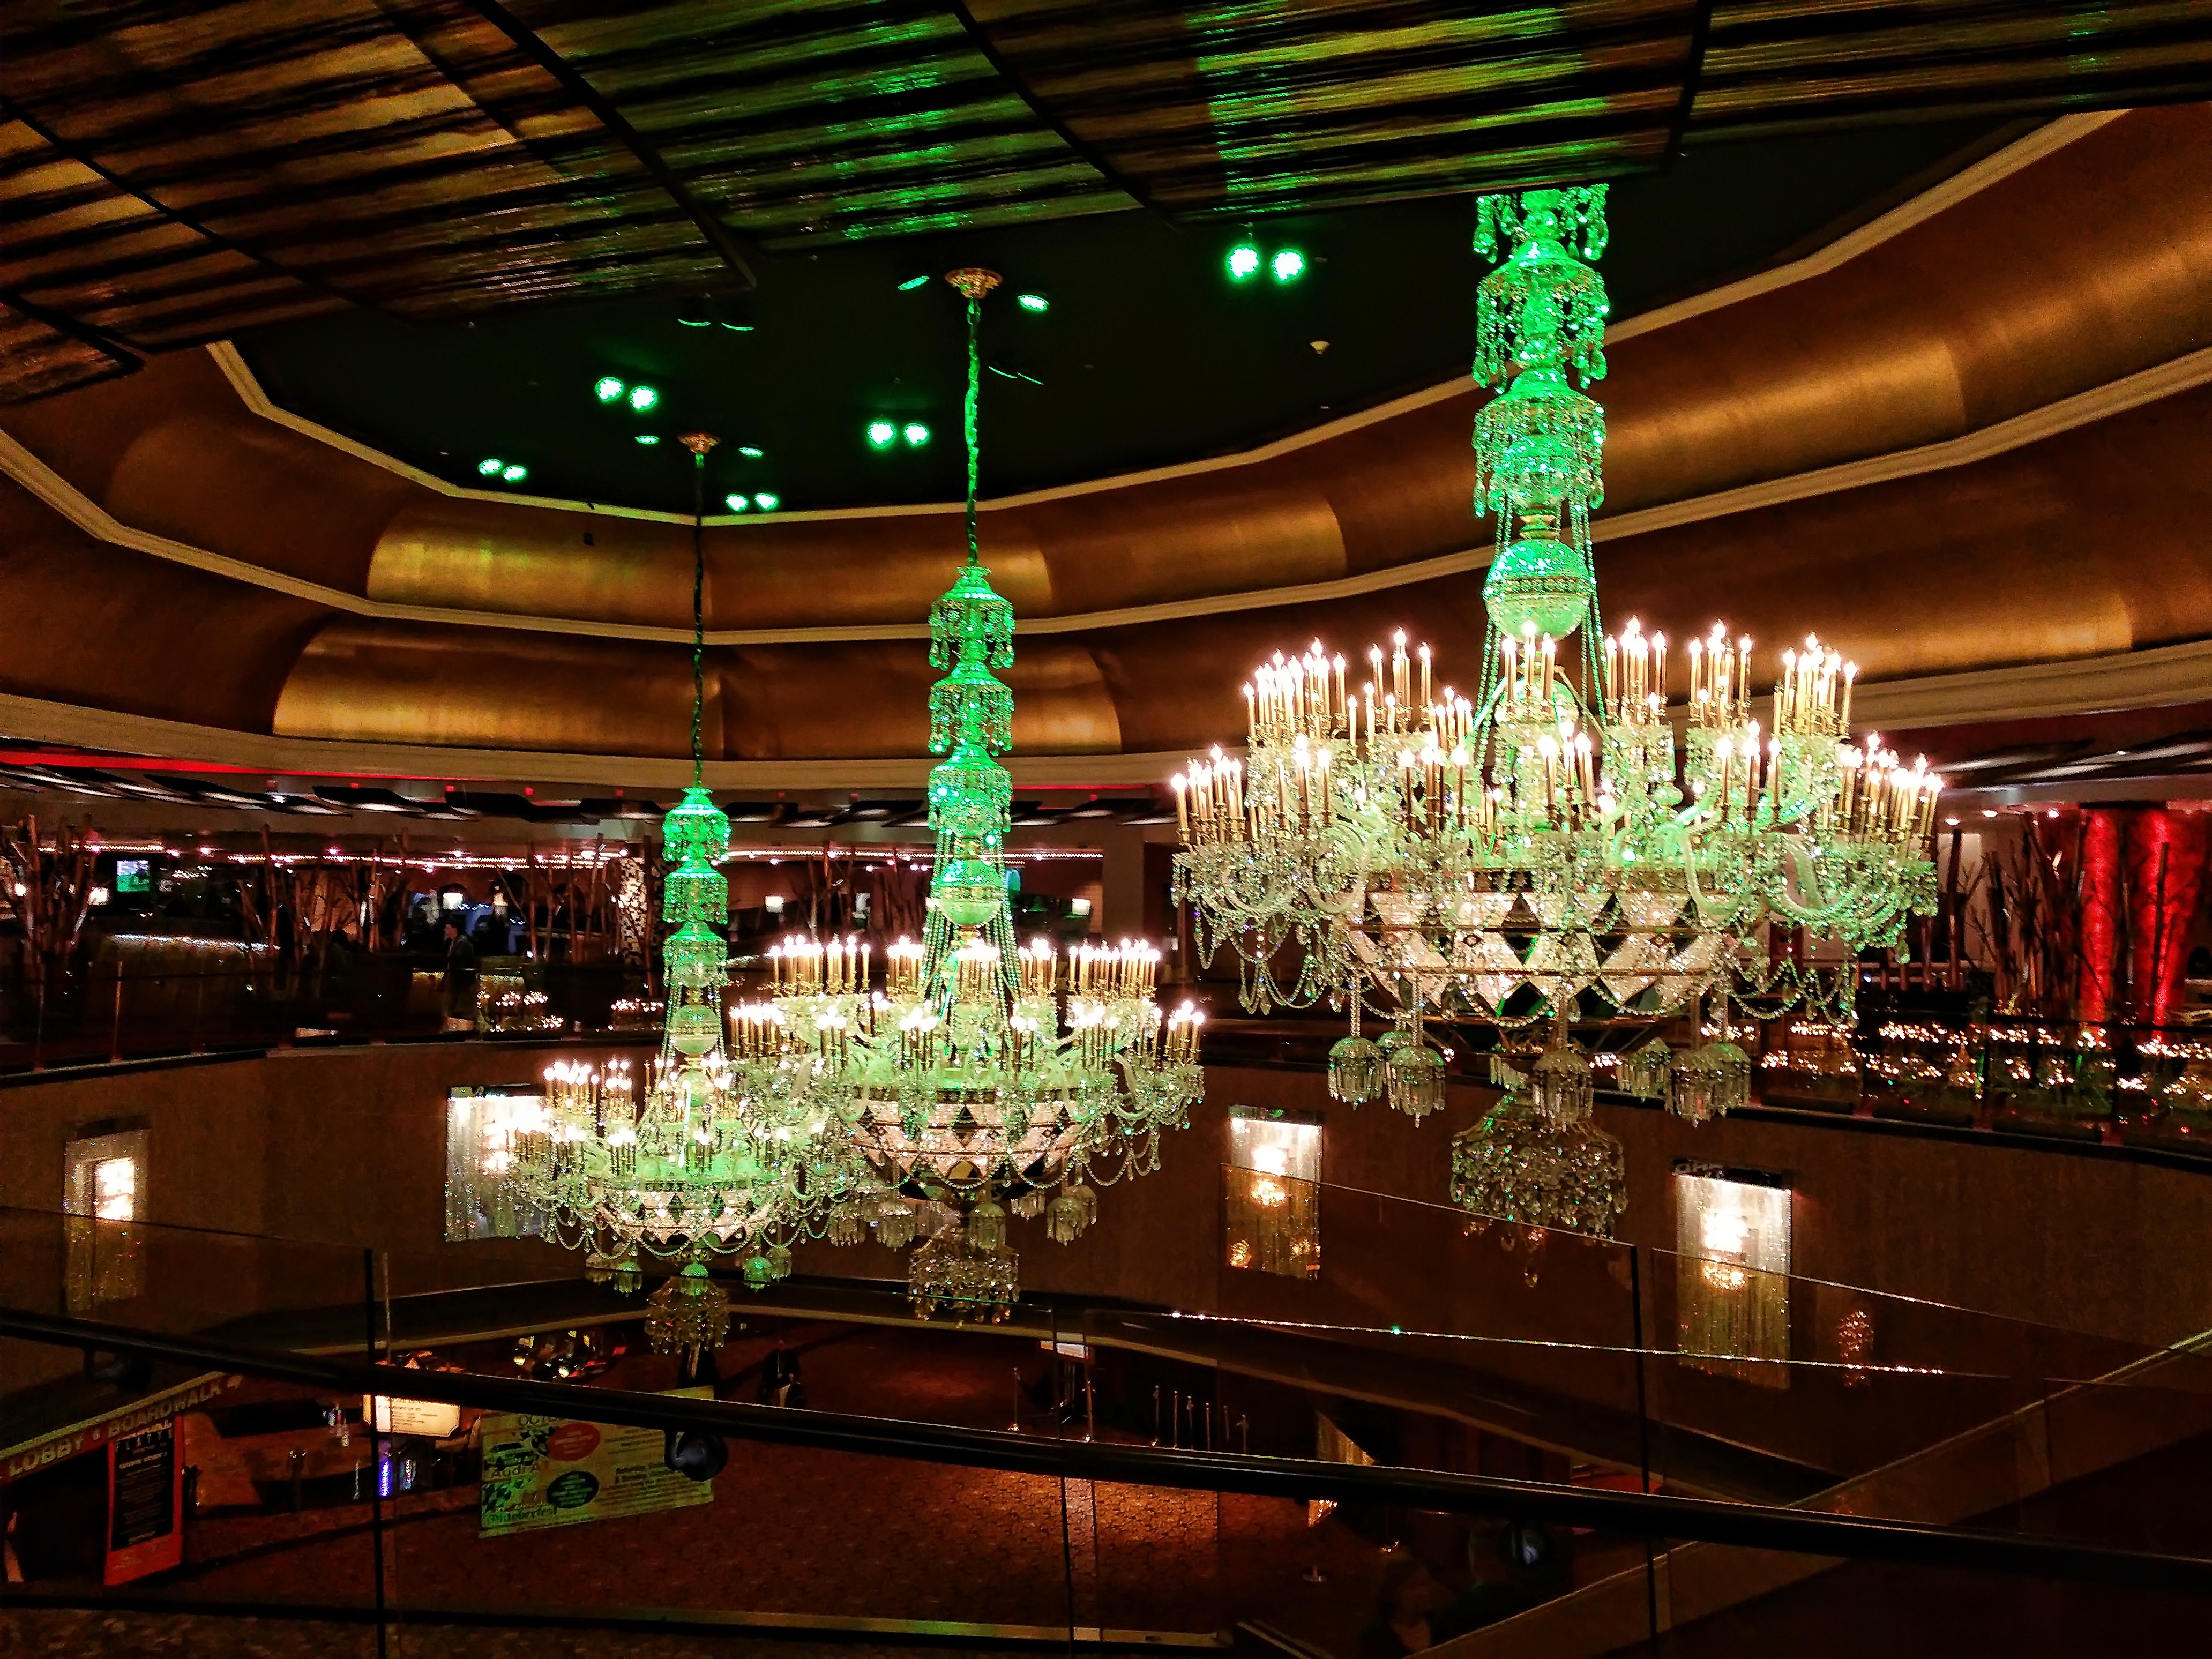
boardwalk, meal, taj mahal, ballroom, banquet, chandelier, casino, gambling, trump, convention center, atlantic city, function hall